Julia Stegner

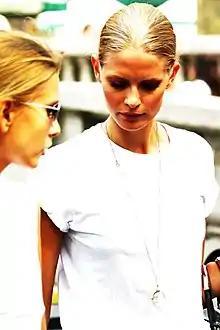
Stegner in 2007

Julia Stegner (born 2 November 1984) is a German supermodel. Throughout her whole career Stegner has appeared on the cover of international "Vogue", 27 times. Stegner is one of the most successful German supermodels and was listed by Forbes as one of the highest paid models in 2010.